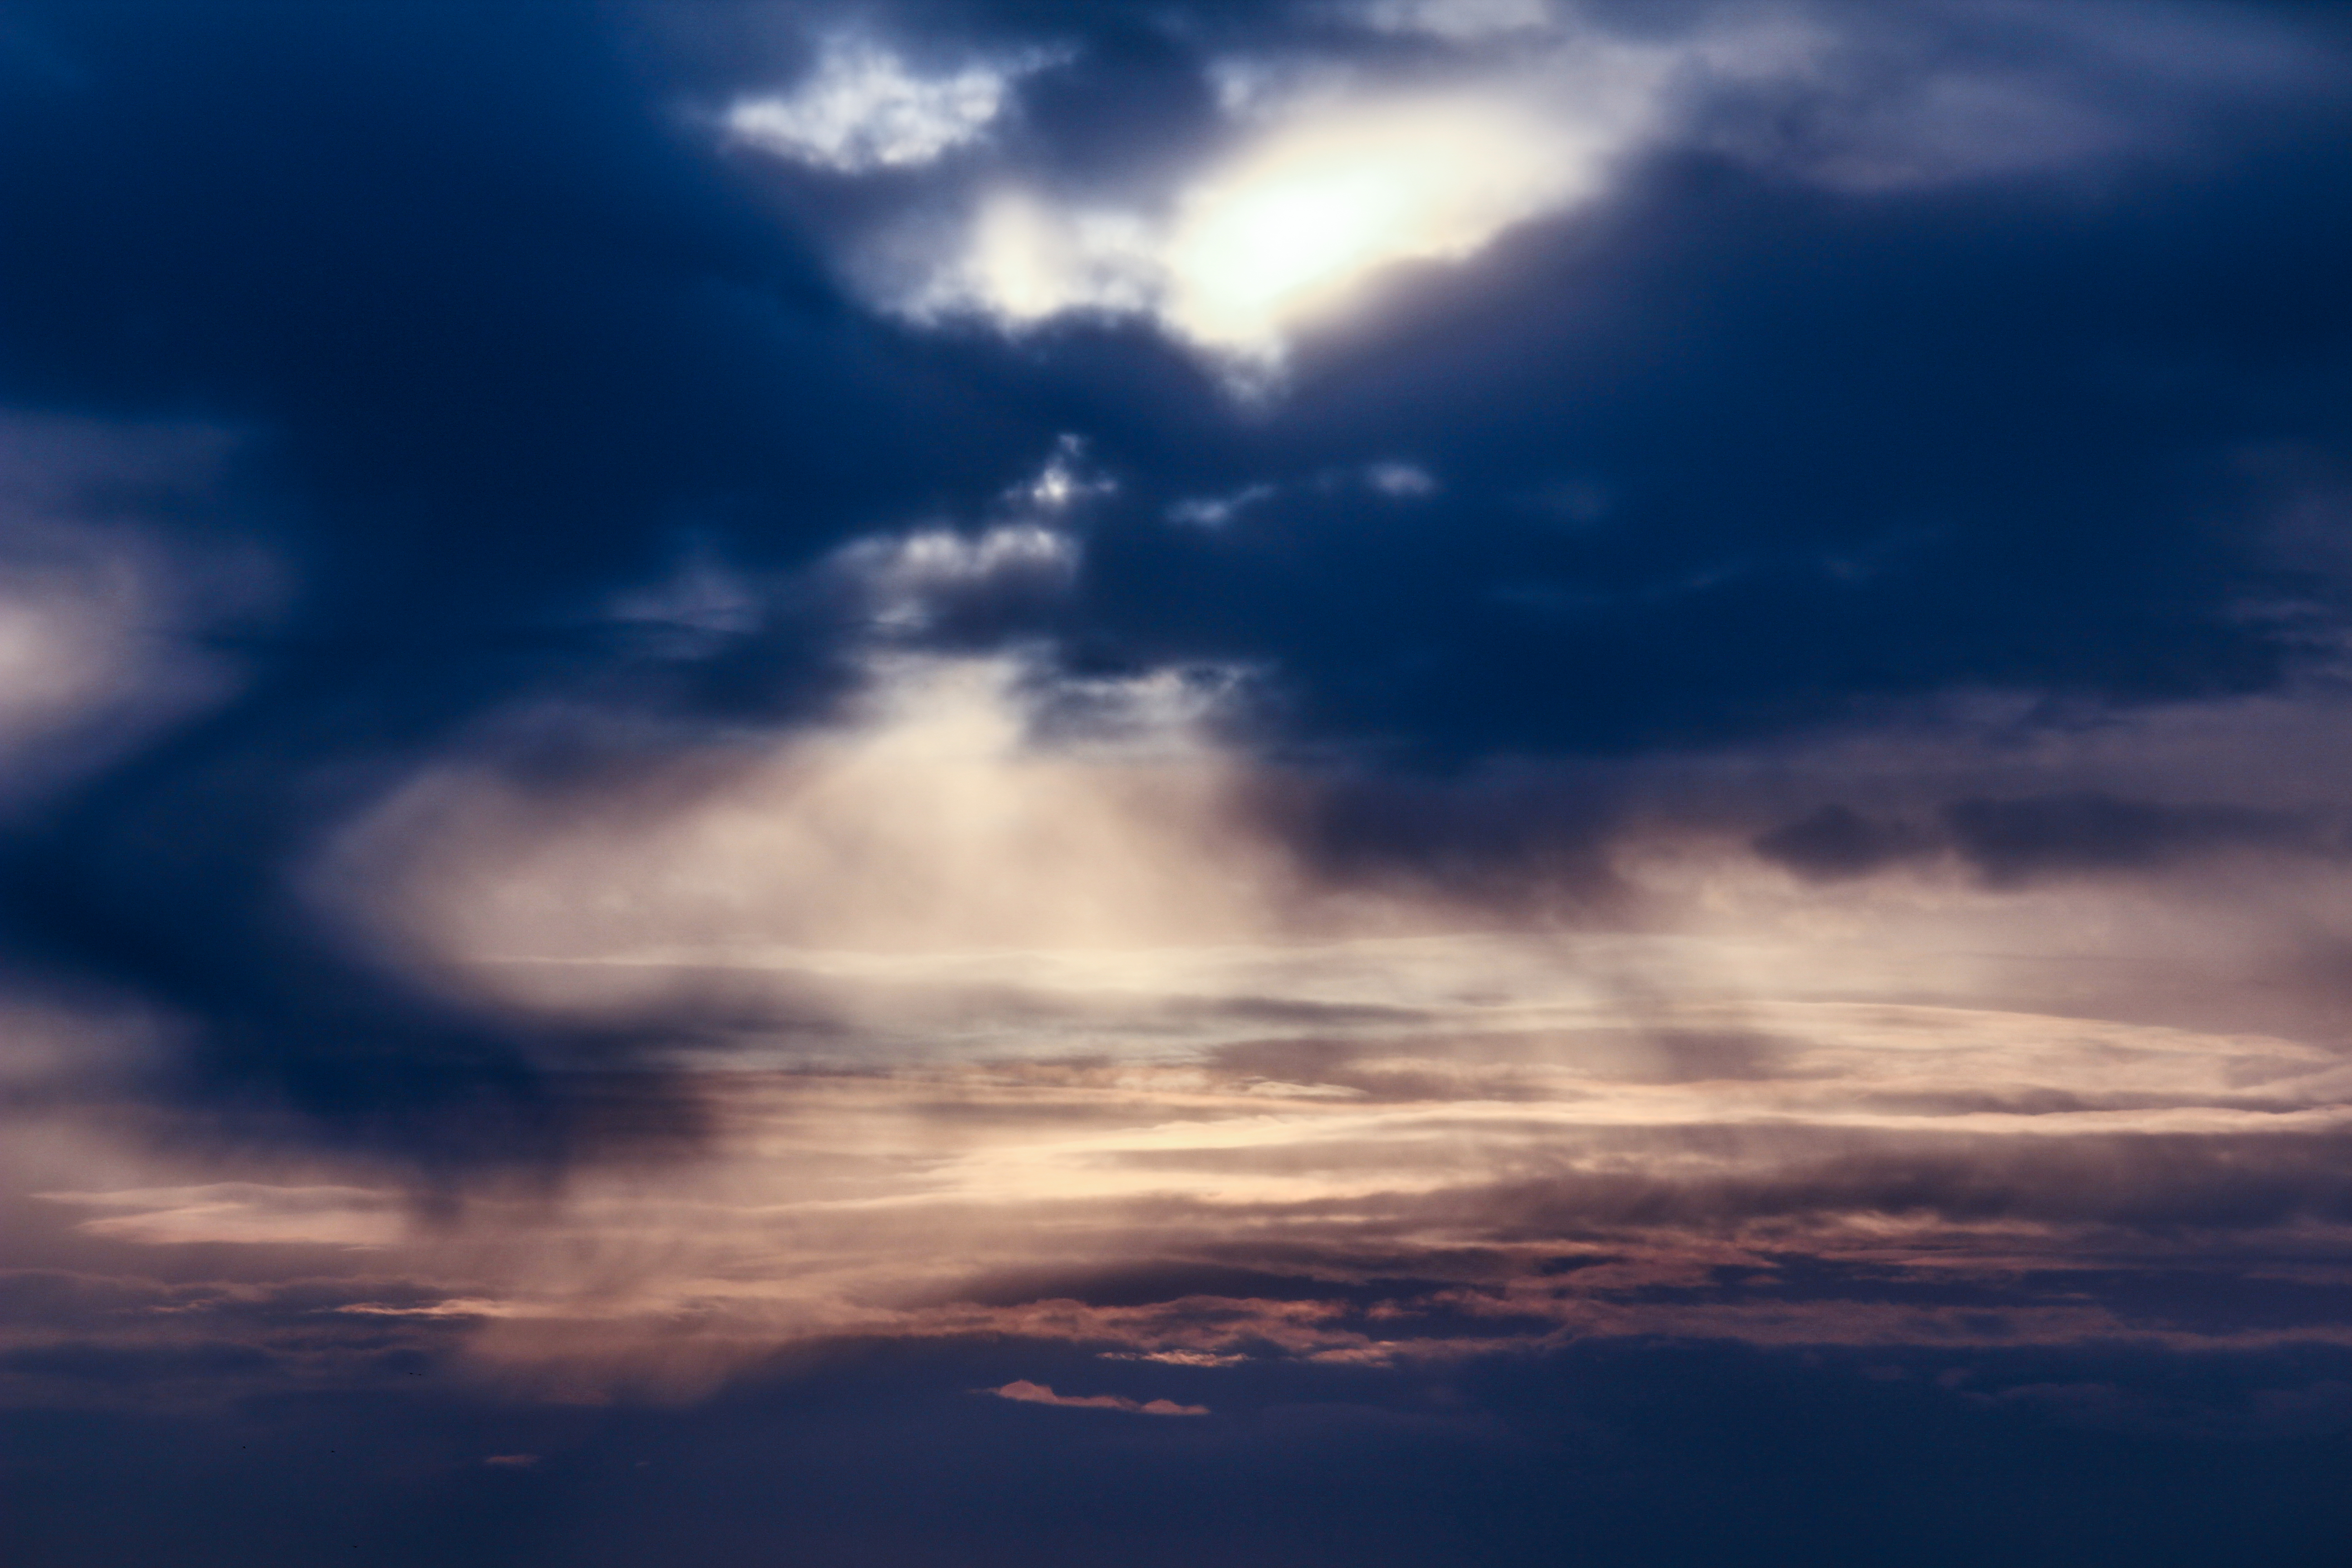
horizon, cloud, sky, sun, sunrise, sunset, sunlight, morning, dawn, atmosphere, dusk, daytime, evening, cumulus, cloudscape, afterglow, meteorological phenomenon, atmosphere of earth